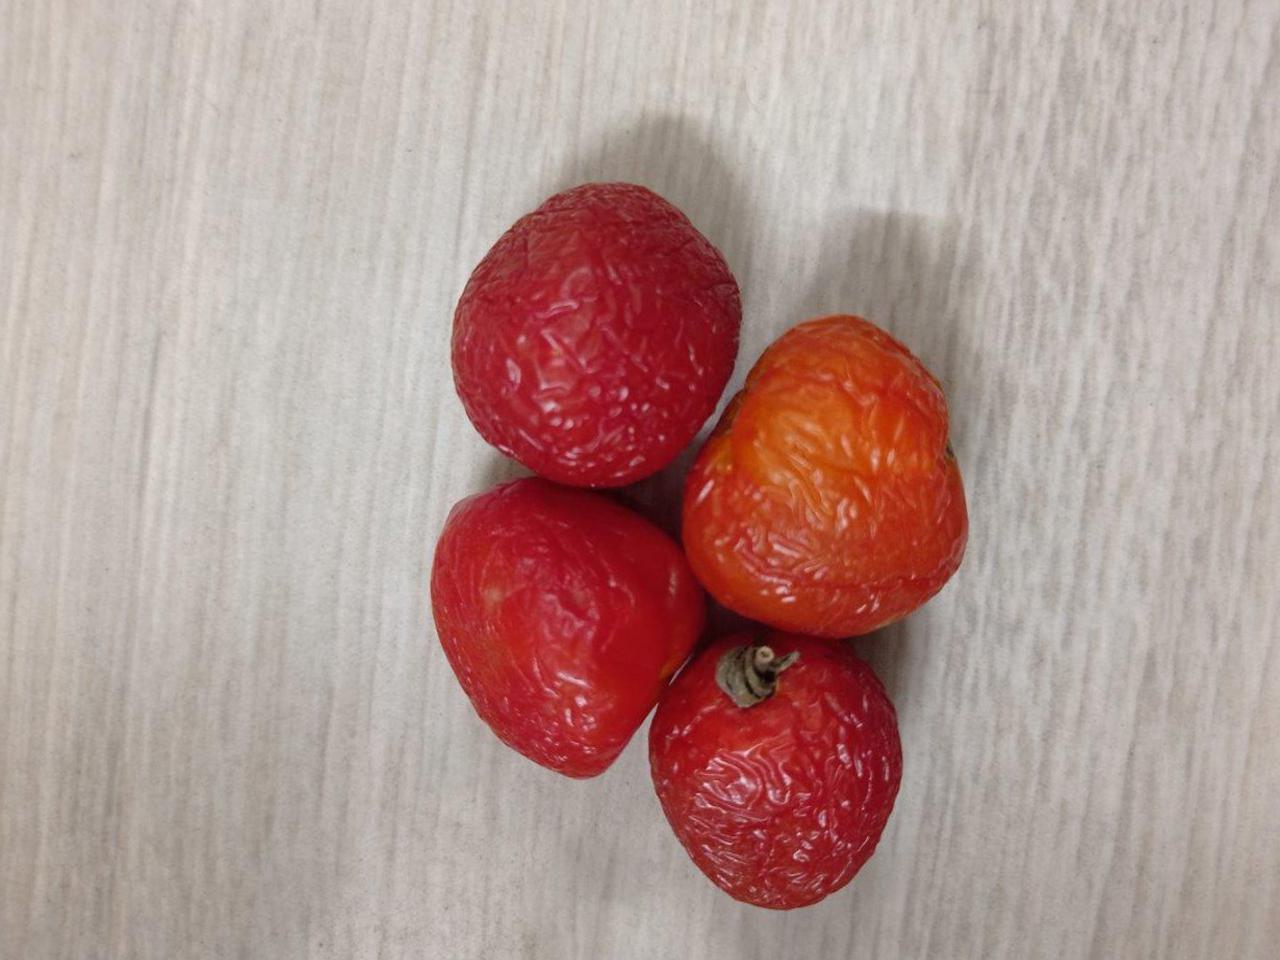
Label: Rotten